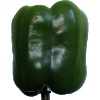
Label: green_pepper